History of clockmaking in Besançon

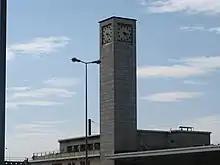
Besançon-Viotte station clock.

In addition to the many books on the city's clockmaking history and the Lip conflict, architectural elements also highlight the importance of this industry to the region. The town's long clockmaking past can be seen in the ten-meter-high clock at the Viotte train station, as well as in the numerous clockmakers scattered throughout the town, mainly in the historic center. It's also not uncommon to see flower arrangements in the town, in the form of clocks.